Military history of Puerto Rico

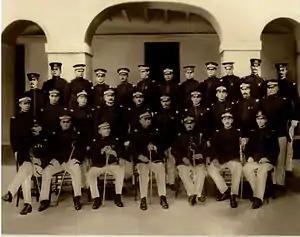
Officer Staff of the Puerto Rico Regiment (c. 1906) Lt. Teófilo Marxuach pictured on top row, fifth L–R.

One of the most notable battles during the Puerto Rico Campaign occurred between combined Spanish forces and Puerto Rican volunteers, led by Captain Salvador Meca and Lieutenant Colonel Francisco Puig, and American forces led by Brigadier General George A. Garretson on July 26, 1898. The Spanish forces engaged the 6th Massachusetts in the Battle of Yauco. Puig and his forces suffered 2 officers and 3 soldiers wounded and 2 soldiers dead. The Spanish forces were ordered to retreat.